Describe the emotion expressed in this image:  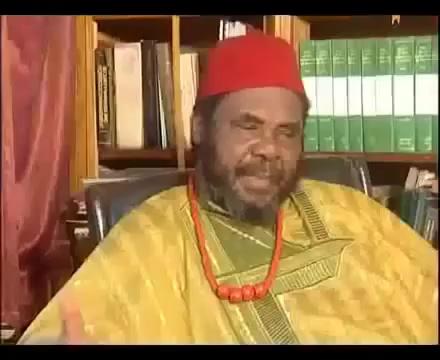
This person displays Suffering, valence and arousal with low intensity.